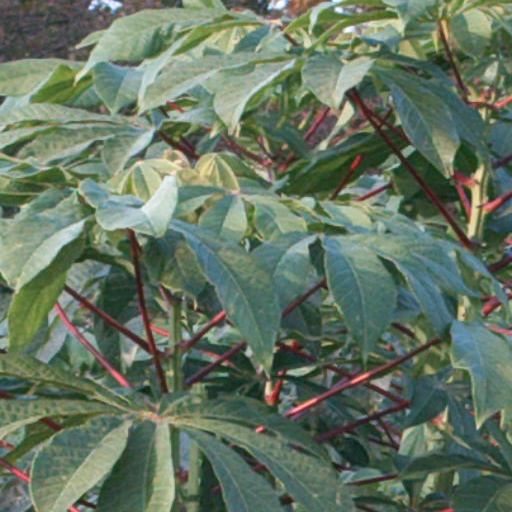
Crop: cassava